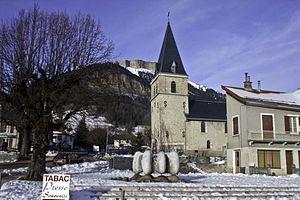
Chamechaude est un sommet du département français de l'Isère s'élevant à 2 082 mètres d'altitude, ce qui en fait le point culminant du massif de la Chartreuse, dans les Alpes. Comme la plupart des sommets des Préalpes, il est constitué en partie de calcaire urgonien. Si son versant occidental est aisé à gravir depuis le col de Porte, son versant oriental présente des parois verticales difficiles à franchir en randonnée pédestre mais comportant de nombreuses voies d'escalade ouvertes dès la fin de la Seconde Guerre mondiale.